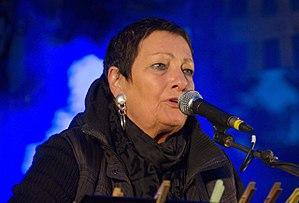
Image prise à La Nuit de la Photo de Vannes, le 7 juillet 2012, pendant un concert de Anne.
Anne Vanderlove, nom de scène d'Anna Van der Leeuw, est une auteur-compositeur-interprète française d'origine néerlandaise, née le 11 décembre 1943 à La Haye et morte le 30 juin 2019 dans le Finistère.